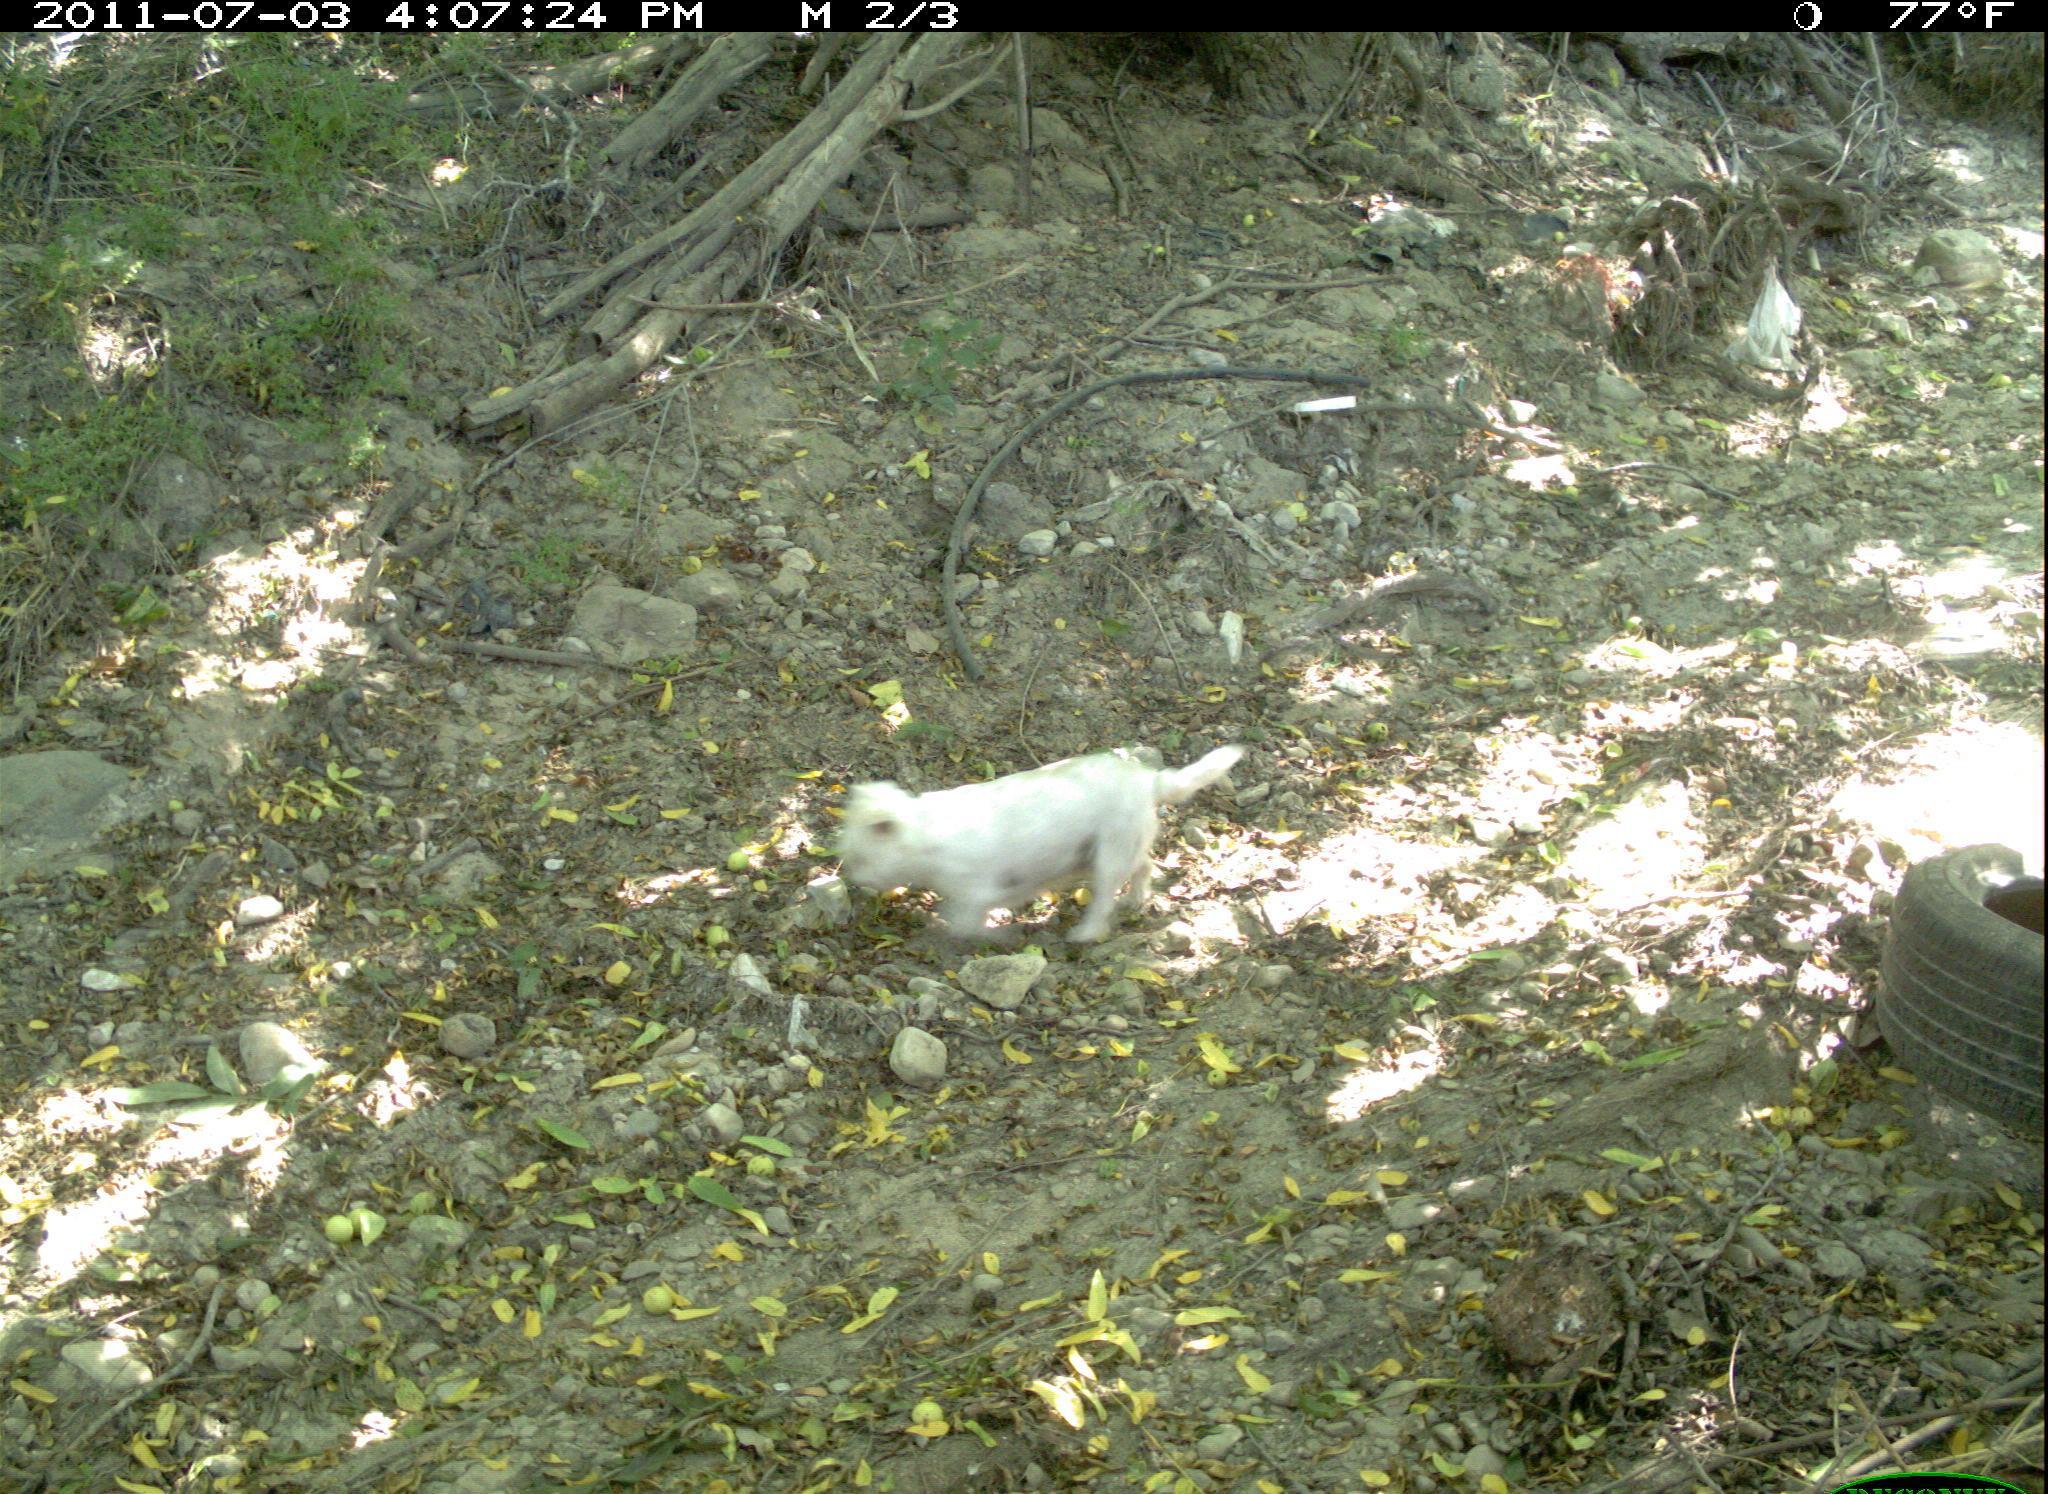
Species: Canis familiaris